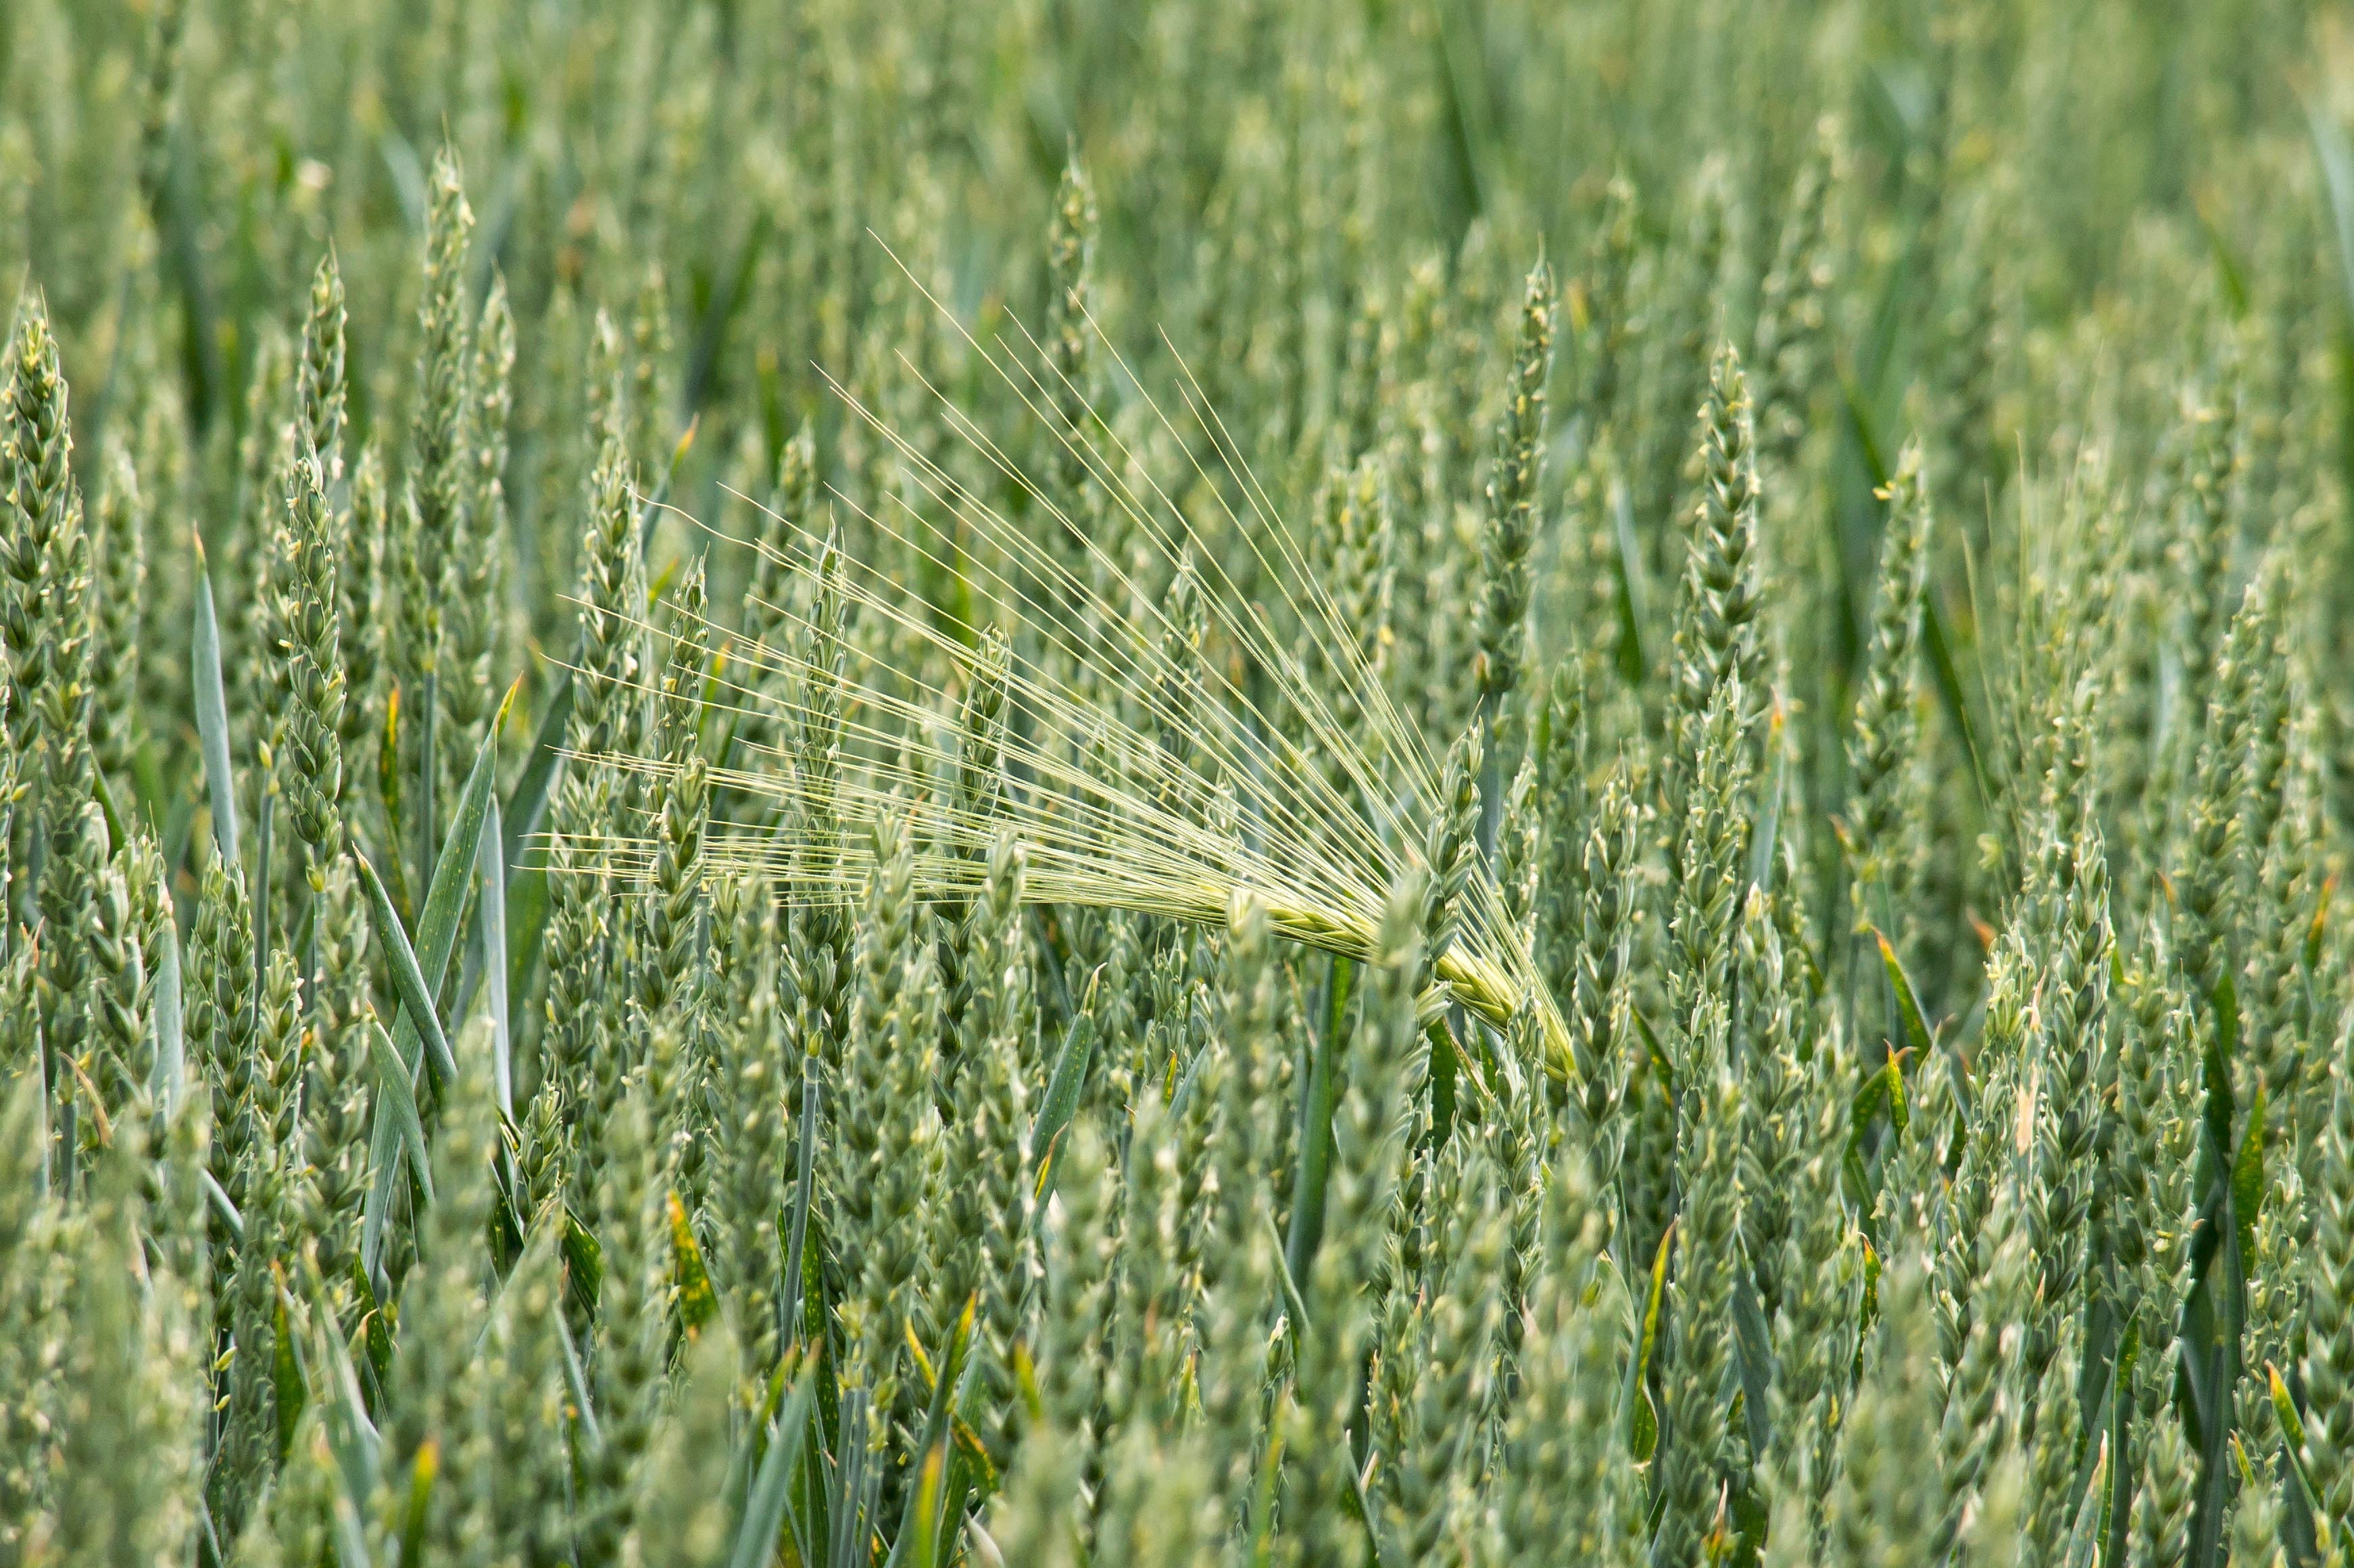
plant, grass, triticale, einkorn wheat, crop, barley, field, agriculture, Elymus repens, Khorasan wheat, emmer, rye, hordeum, flowering plant, food grain, grass family, dinkel wheat, paddy field, cereal, durum, grain, poales, teff, terrestrial plant, wheat, cash crop, arrowgrass, sweet grass, malt, chrysopogon zizanioides